Hitachi

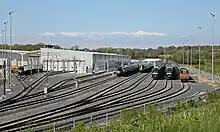
New trains outside Hitachi's Newton Aycliffe facility; Class 385s and Class 800/3s are in the yard.

In 1964, the world's first high-speed railway line, the Shinkansen, opened. Hitachi not only built the Series 0 rolling stock but also played a crucial part in developing the Automatic Train Control system (ATC) and the (COMTRAC). COMTRAC was the first (PTC) system, a real-time automatic control system to control rail transport, which was installed on JNR's Tokaido Shinkansen and Sanyo Shinkansen lines simultaneously with the extension from Shin-Osaka Station to Okayama Station in 1972. In 1977, Hitachi completed the world's first fully MOX-fuelled nuclear power station, Fugen. MOX was seen as an efficient way of utilising plutonium from nuclear waste, which would otherwise have to be stored in security to ensure that it is not used to build nuclear weapons.